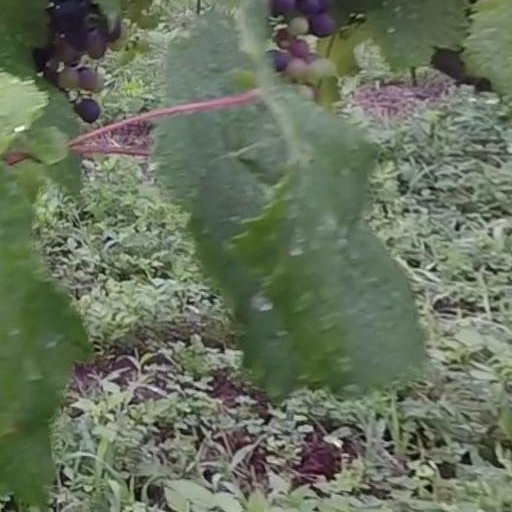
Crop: grape